History of the nude in art

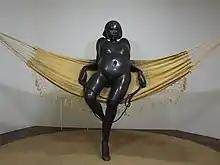
"La desconocida" (1972), by Cornelis Zitman, in an exhibition at the Casa de los Tiros in Granada.

In Great Britain, the school of the Pre-Raphaelites emerged, who were inspired—as their name indicates—by Italian painters prior to Raphael, as well as by the recently emerged photography. Although their subject matter was of lyrical and religious preferences, they also tackled the nude, such as Dante Gabriel Rossetti ("Venus Verticordia", 1868), Edward Burne-Jones (the "Pygmalion" series, 1868–1870; "The Garden of Pan", 1876; "The Wheel of Fortune", 1883; "The Three Graces", 1890), John Everett Millais ("Knight Errant Delivering a Beauty", 1870), John William Waterhouse ("Hylas and the Nymphs", 1896), etc. Between Pre-Raphaelite symbolism and modernist decorativism was the work of the illustrator Aubrey Beardsley, who produced numerous works of an erotic nature (such as his illustrations for Lysistrata and Oscar Wilde's "Salome"), with a great satirical and irreverent sense, with a style based on a highly stylized line and large black and white surfaces.